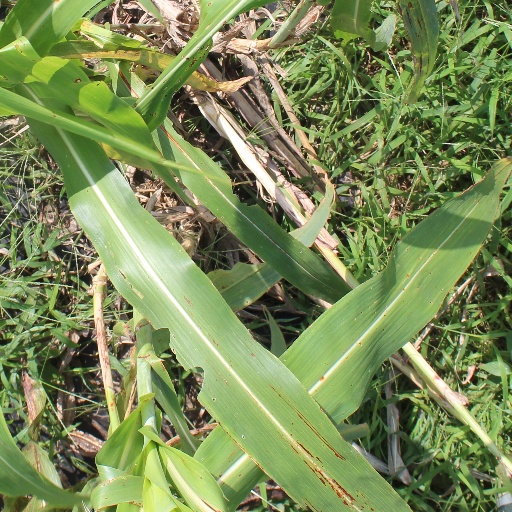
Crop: sorghum